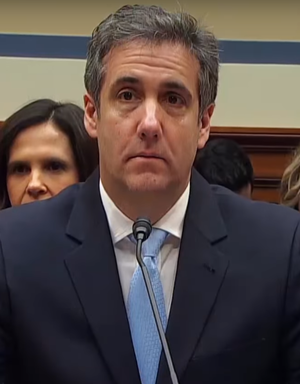
Le Metropolitan Detention Center, Brooklyn est un centre de détention administratif fédéral américain dans le quartier de South Slope à Brooklyn, à New York. Il détient des prisonniers des deux sexes et est divisé en quatre sections de niveau de sécurité différent, en fonction des délits dont sont accusé les détenus. Il est géré par le Federal Bureau of Prisons, une division du Département de la justice des États-Unis.
Michael Cohen, né le 25 août 1966 à Long Island, est un avocat américain, qui travaille notamment pour Donald Trump de 2006 à mai 2018.